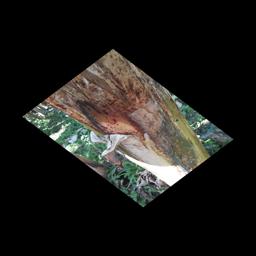
Label: PSEUDOSTEM WEEVIL